Letocetum

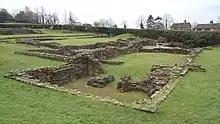
Remains of the 3rd Bath House

To the west of the mansio lay the public bath-house, separated from it by a cobbled road between wide. From the street, a paved area led into a colonnade fronting the building on the east and continuing round the north side. Large doors in the centre of the eastern colonnade opened into a large, covered courtyard. This courtyard may have been a basilica; a settlement of this size would be expected to have one, and this is the only candidate on the site. At the far north end of the bath complex was the stoke-room or praefurnium, which contained the wood-fired furnaces of the hypocaust system. This underfloor heating system was present in the tepidarium, the caldarium and the laconicum where the floors were supported on pillars of tiles or pilae. The hot combustion gases from the stoke-room furnaces circulated under the floor between these pillars and were drawn up around the sides of the building through box tiles embedded in the walls, to escape finally through vents in the barrel-vaulted roof.